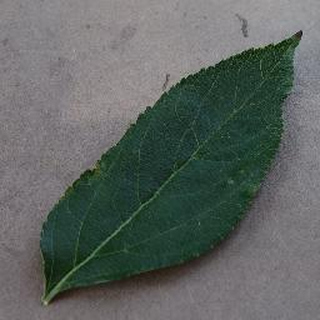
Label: healthy_apple